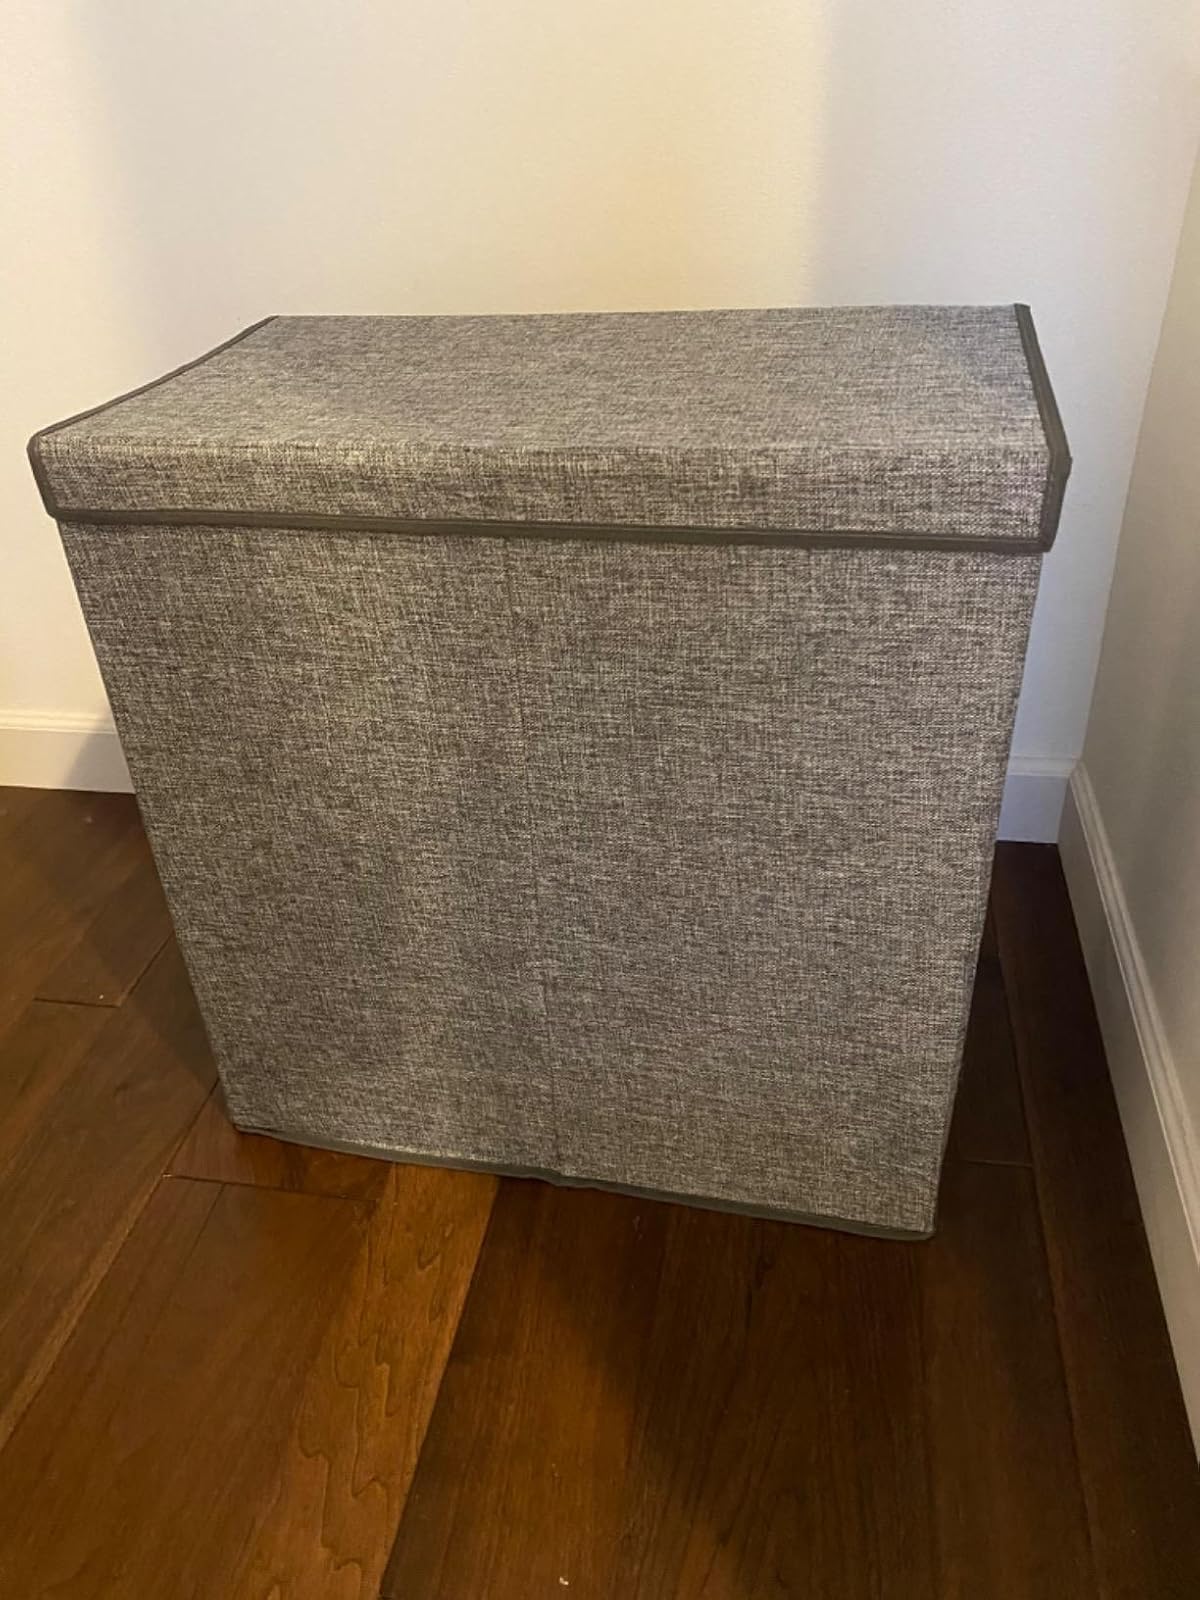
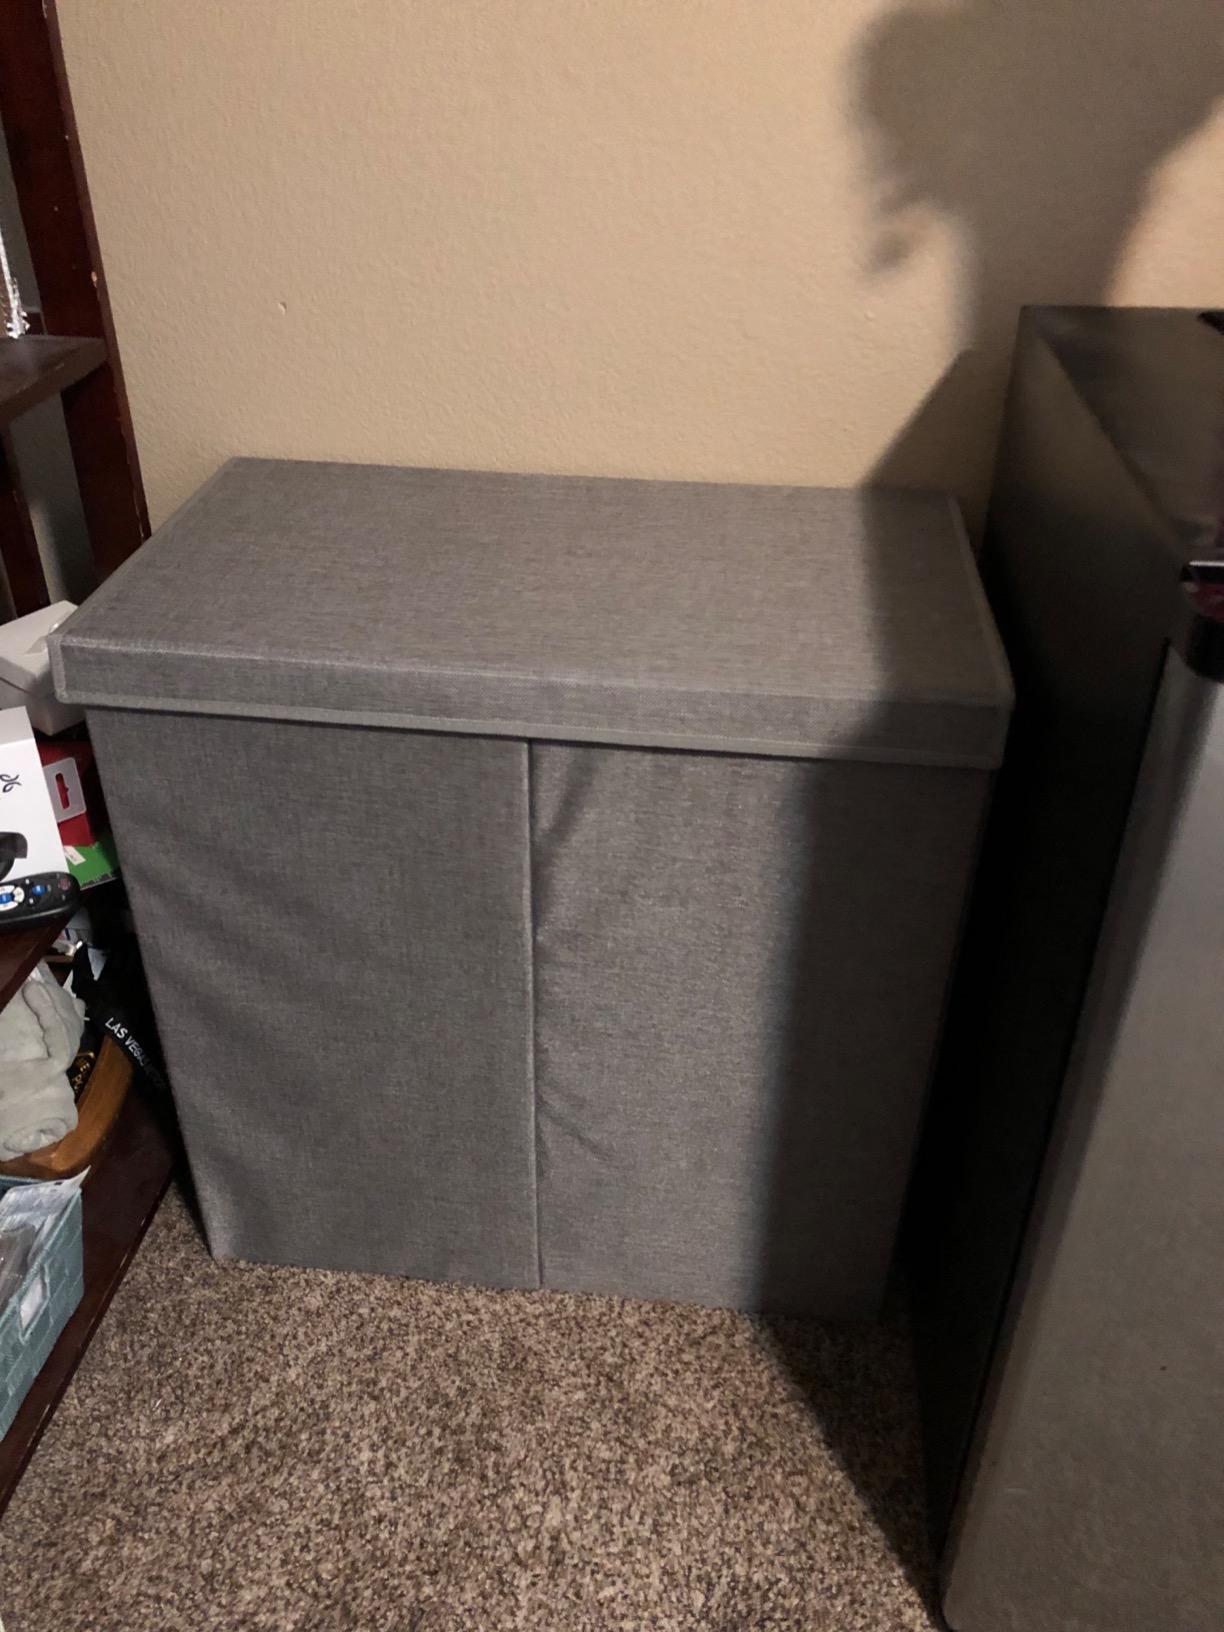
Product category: items_hamper
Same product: yes